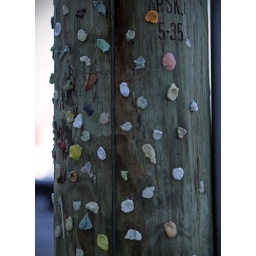
Shot of a tree covered in chewing gum, near the market in Charleston, South Carolina, USA